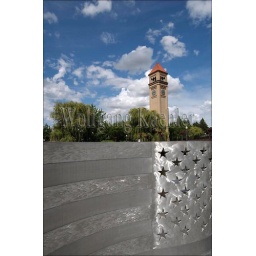
Usa, washington state, spokane, riverfront park, aluminum bench (American flag) Art, clock tower in background